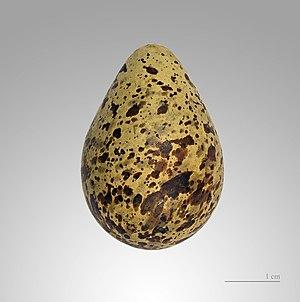
Le Bécasseau cocorli est une espèce d'oiseaux limicoles de la famille des Scolopacidae.